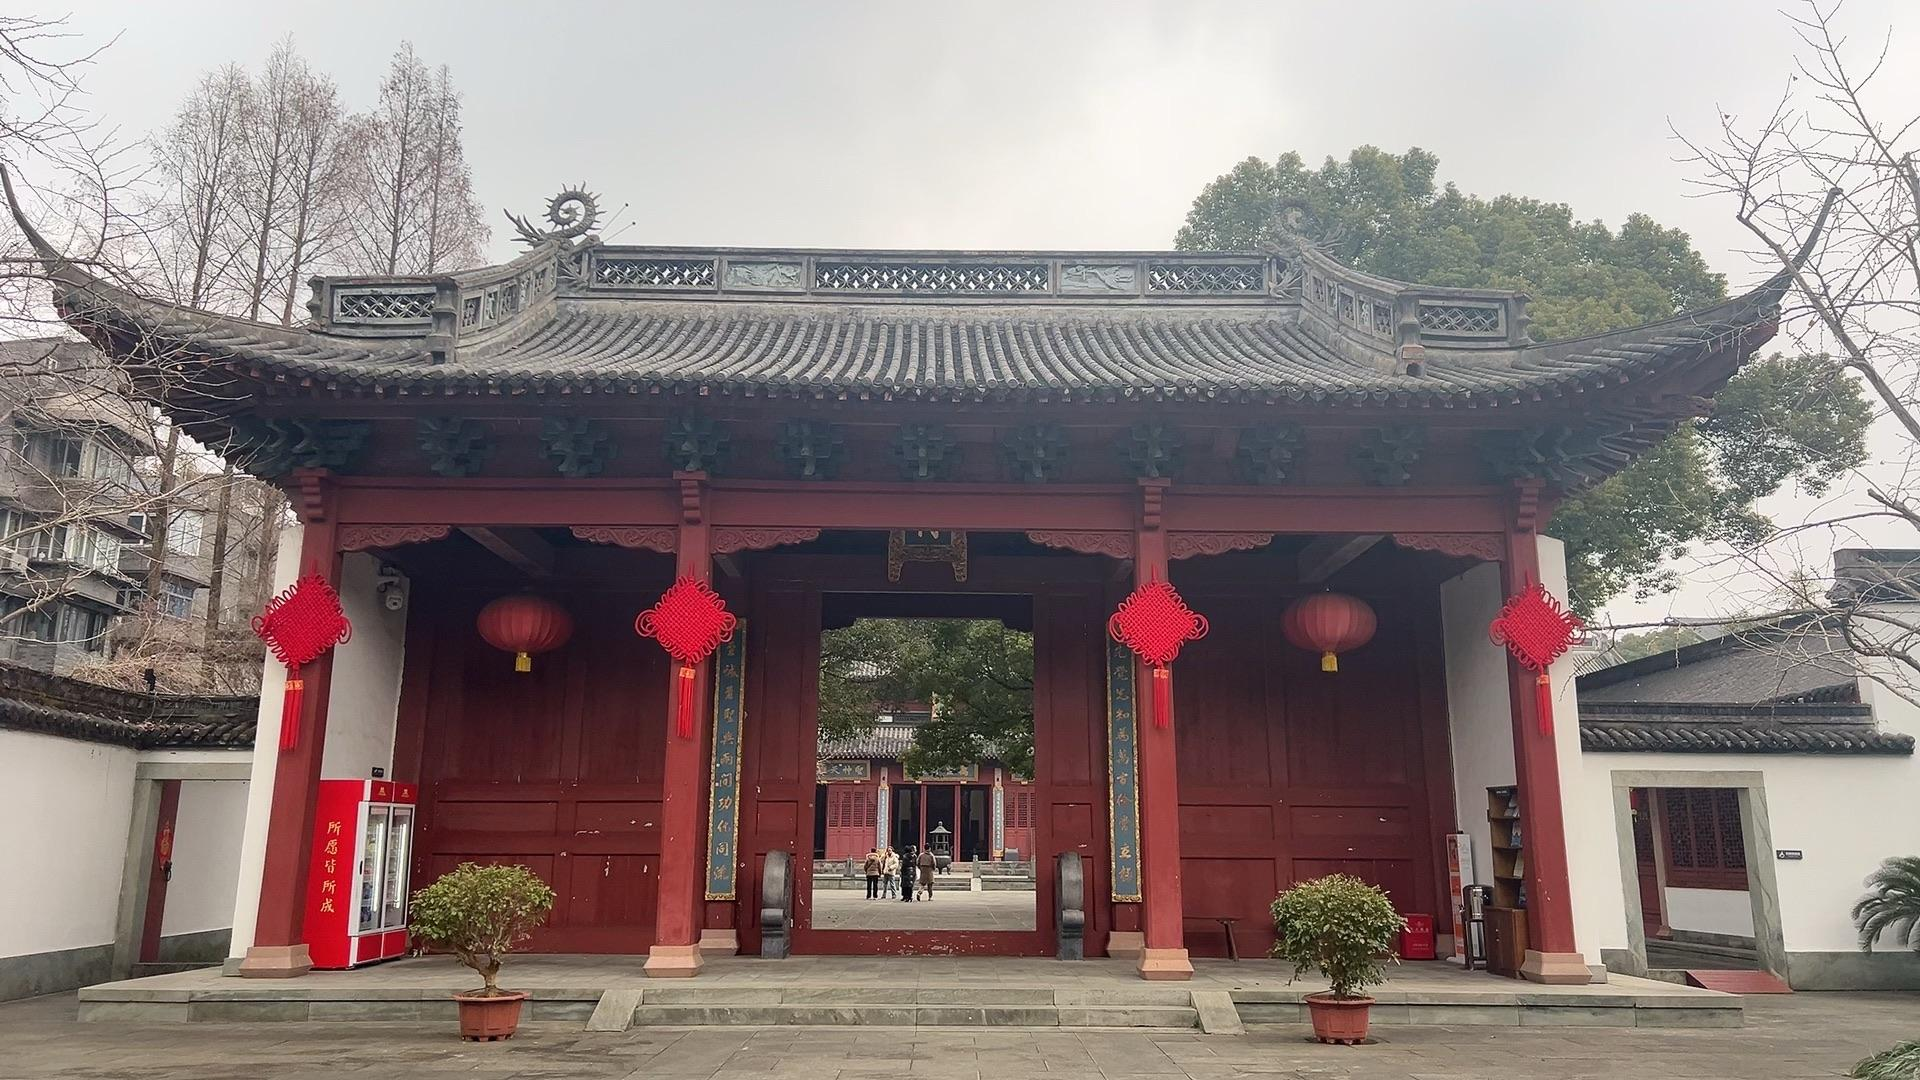
地标名称：杭州孔庙
所在城市：杭州市·上城区